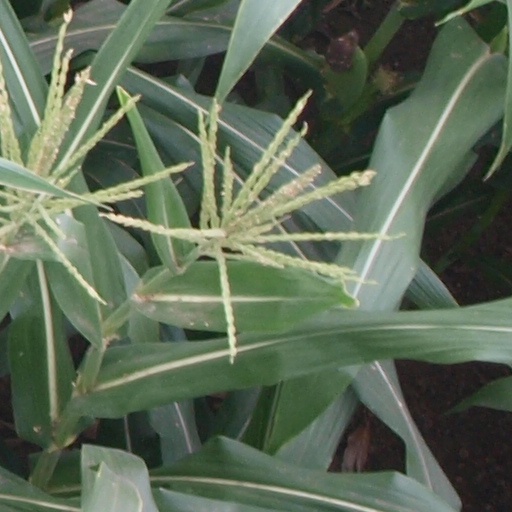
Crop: maize; corn